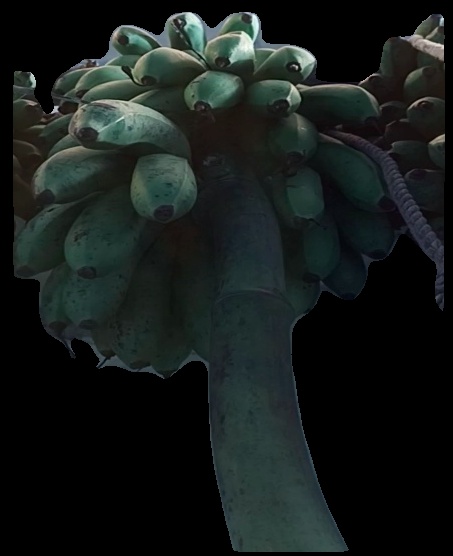
Variety: rasbale
Grade: grade2